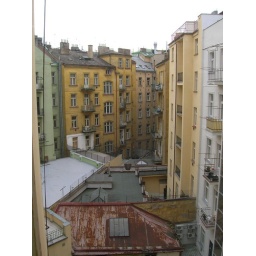
This was the view out of our bedroom window in the hostel.